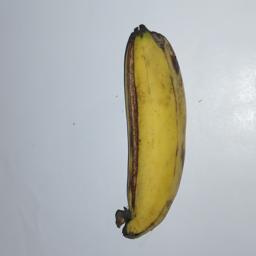
Banana variety: Champa Kola